Lafayette Apartment Building (Washington, D.C.)

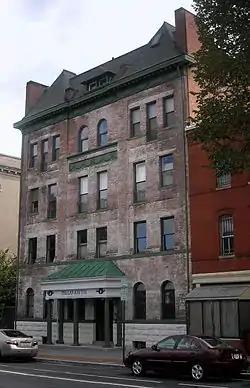

The Lafayette Apartment Building is an historic structure located in the Shaw neighborhood in the Northwest Quadrant of Washington, D.C. George S. Cooper was the architect for this building, which was one of the earliest apartment buildings in Washington. Built in 1898 it incorporated elements of the Queen Anne style into an affordable middle-class development. It was listed on the National Register of Historic Places in 1994.